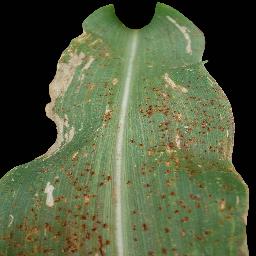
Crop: corn
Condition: (maize)_common_rust